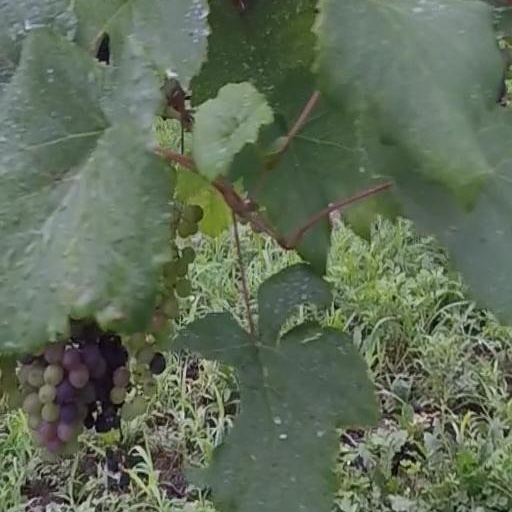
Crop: grape